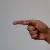
The image shows a hand gesture representing the letter 'G' in Indian Sign Language.